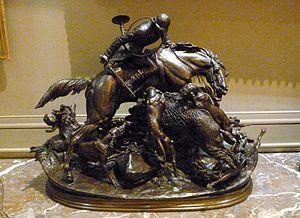
La Chasse au sanglier groupe en bronze par Jules Moigniez (1835-1894), hauteur environ 40 cm - Musée de la chasse et de la nature (Paris)
Jules Moigniez est un sculpteur animalier français, né le 28 mai 1835 à Senlis et mort le 29 mai 1894 à Saint-Martin-du-Tertre.